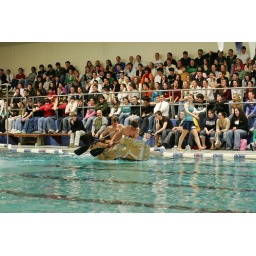
DON PARKIKNSON/ENTERPRISE. Physics students compete in a boat building challenge in the SHS pool.